Batavian Republic

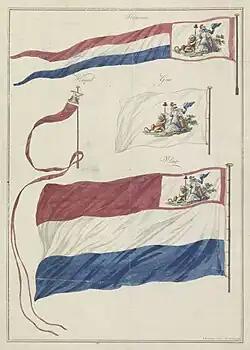
Naval flag and pennants of the Batavian Republic. The canton features the Netherlands Maiden.

Due to the disastrous Fourth Anglo-Dutch War, the Patriot party revolted against the authoritarian regime of Stadtholder William V but were quickly struck down through the intervention of William's brother-in-law Frederick William II of Prussia in September 1787. Most Patriots went into exile in France, while the Netherlands' own "ancien régime" strengthened its grip on Dutch government chiefly through the Orangist Grand Pensionary Laurens Pieter van de Spiegel. This "de facto" status of Anglo-Prussian protectorate was internationally formalized in 1788 by the Act of Guarantee (for which Great Britain and Prussia acted as guarantors) and the Triple Alliance between the Dutch Republic, Prussia, and Great Britain. The Netherlands was little more than a pawn for the major powers.